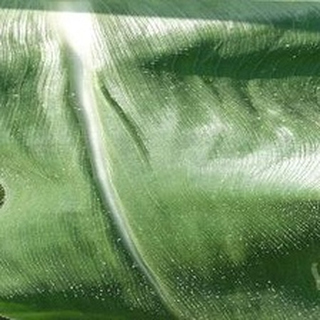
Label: healthy_corn